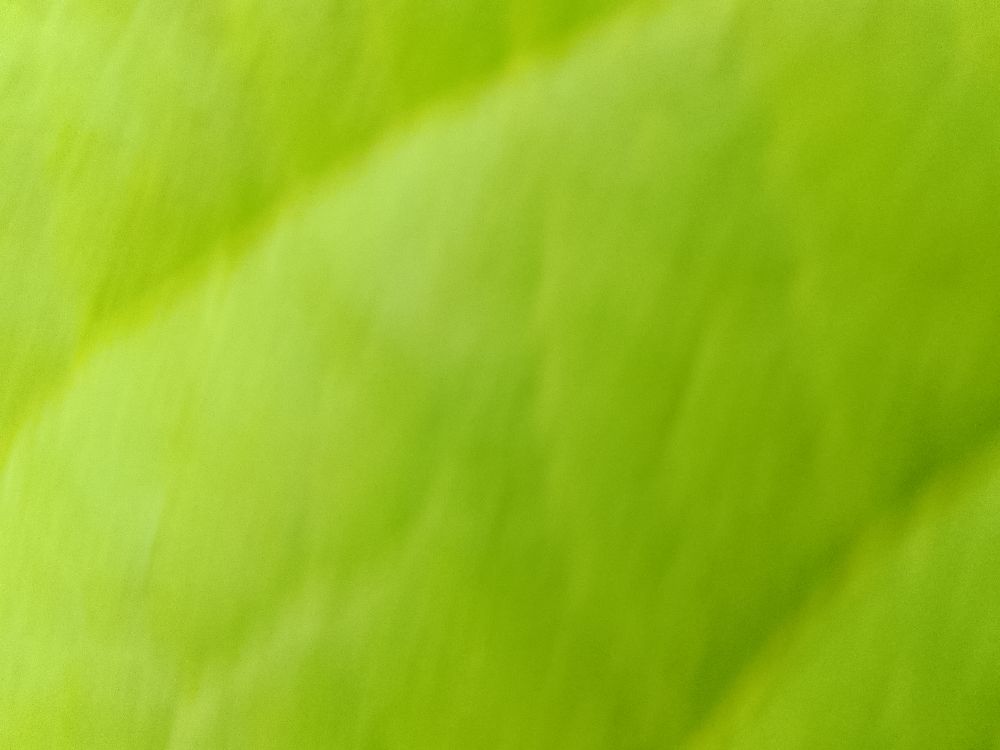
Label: healthy